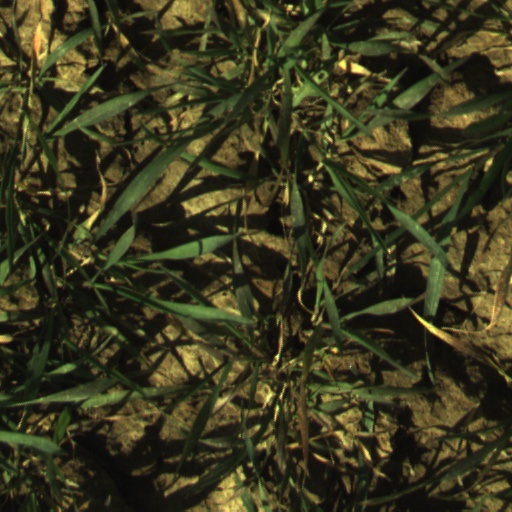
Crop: wheat